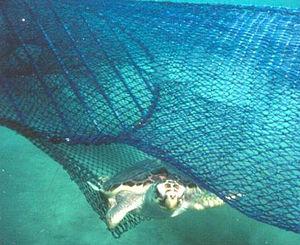
Dispositif d'exclusion du filet permettant aux tortues marines de plus de 10 cm de ne pas rester prisonnières du chalut (lors de la pêche à la crevette notamment) = Turtle excluder device ou TED) Español: Tortuga boba (Caretta caretta) escapando de una red de arrastre a través de un dispositivo excluidor de tortugas (DET).
Dans le domaine législatif et halieutique, selon le contexte ou le mode de pêche, l'expression prises accessoires ou capture accessoire désigne une multitude d’organismes capturés et rejetés à la mer ; par delà les prises accidentelles d’animaux emblématiques, la biomasse globale des prises rejetées équivaudrait au dixième de celle des captures mondiales